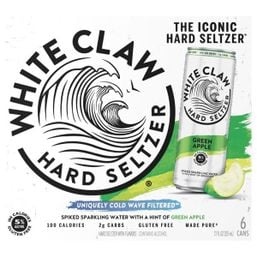
White Claw Hard Seltzer Green Apple
Brand: Green Basket Marco Island
Category: Food, Beverages & Tobacco > Beverages > Alcoholic Beverages > Premixed Spirits & Cocktail Mixes > Hard Seltzers